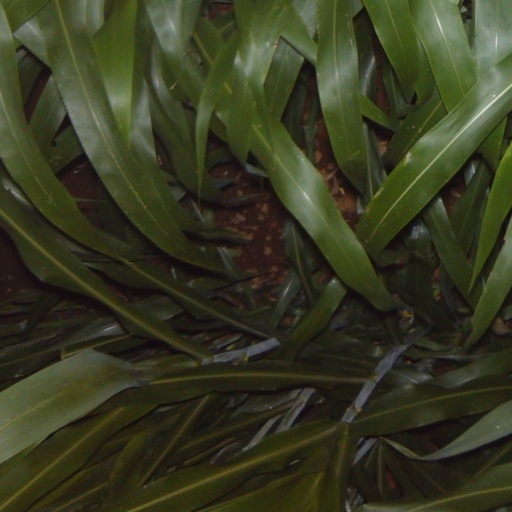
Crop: sorghum